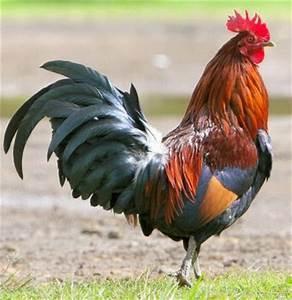
chicken